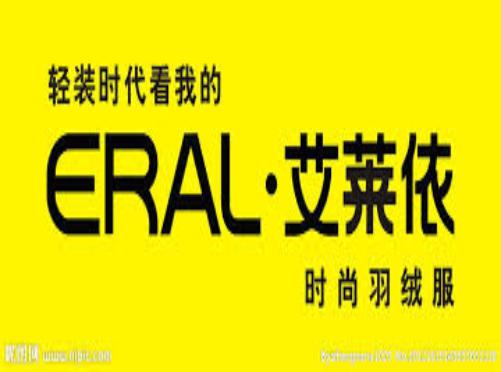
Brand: ERAL
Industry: Clothes